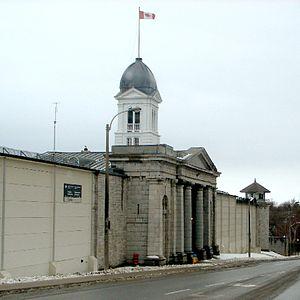
Pénitencier de Kingston à Kingston, Ontario, Canada
Cet article recense les lieux patrimoniaux de Kingston inscrits au répertoire des lieux patrimoniaux du Canada, qu'ils soient de niveau provincial, fédéral ou municipal.
Le pénitencier de Kingston souvent abrégé KP est un pénitencier qui a été en activité du 1ᵉʳ juin 1835 au 30 septembre 2013. Sa construction eut lieu de 1833 à 1834. Il est situé à Kingston en Ontario, au Canada.
Voici la liste des lieux historiques nationaux du Canada situé à Kingston. En mars 2011, on compte 22 lieux historiques nationaux à Kingston, dont deux sont administrés par Parcs Canada. De ce nombre, il faut rajouté aussi un site qui ont perdu sa désignations.